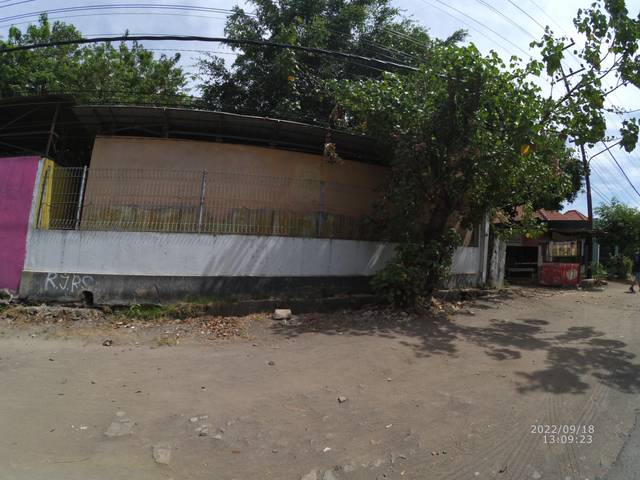
Region: Indonesia
Coordinates: -7.264, 112.756